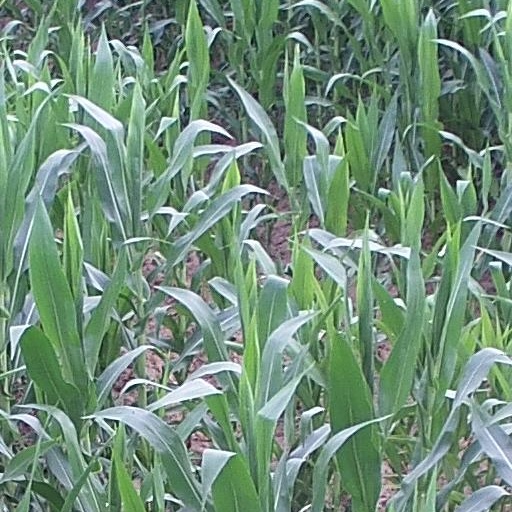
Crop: maize; corn